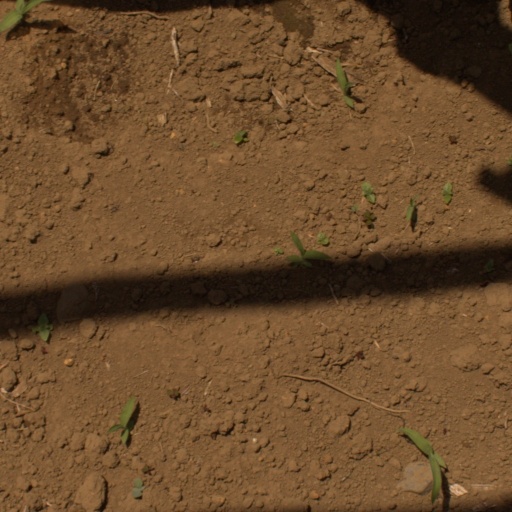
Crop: Jerusalem artichoke